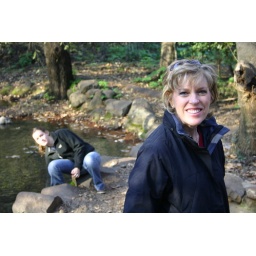
more springs near the river Dan- there has to be water if there is any sign of ancient civilization